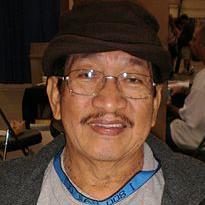
Age: 68